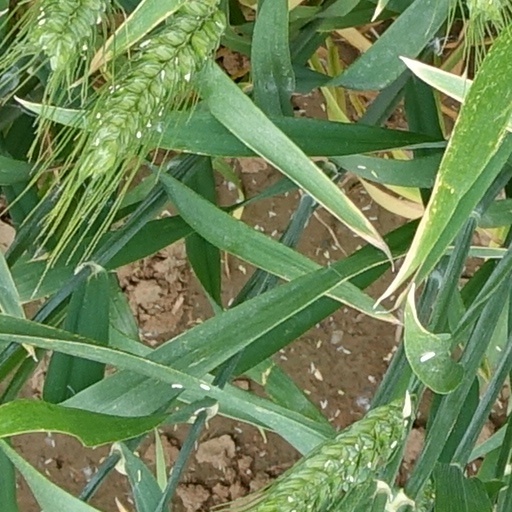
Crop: wheat